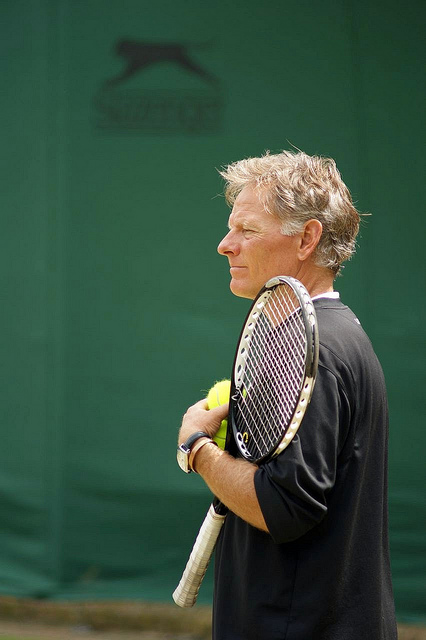
người đàn ông áo đen đang cầm vợt tennis và bóng đứng trên sân